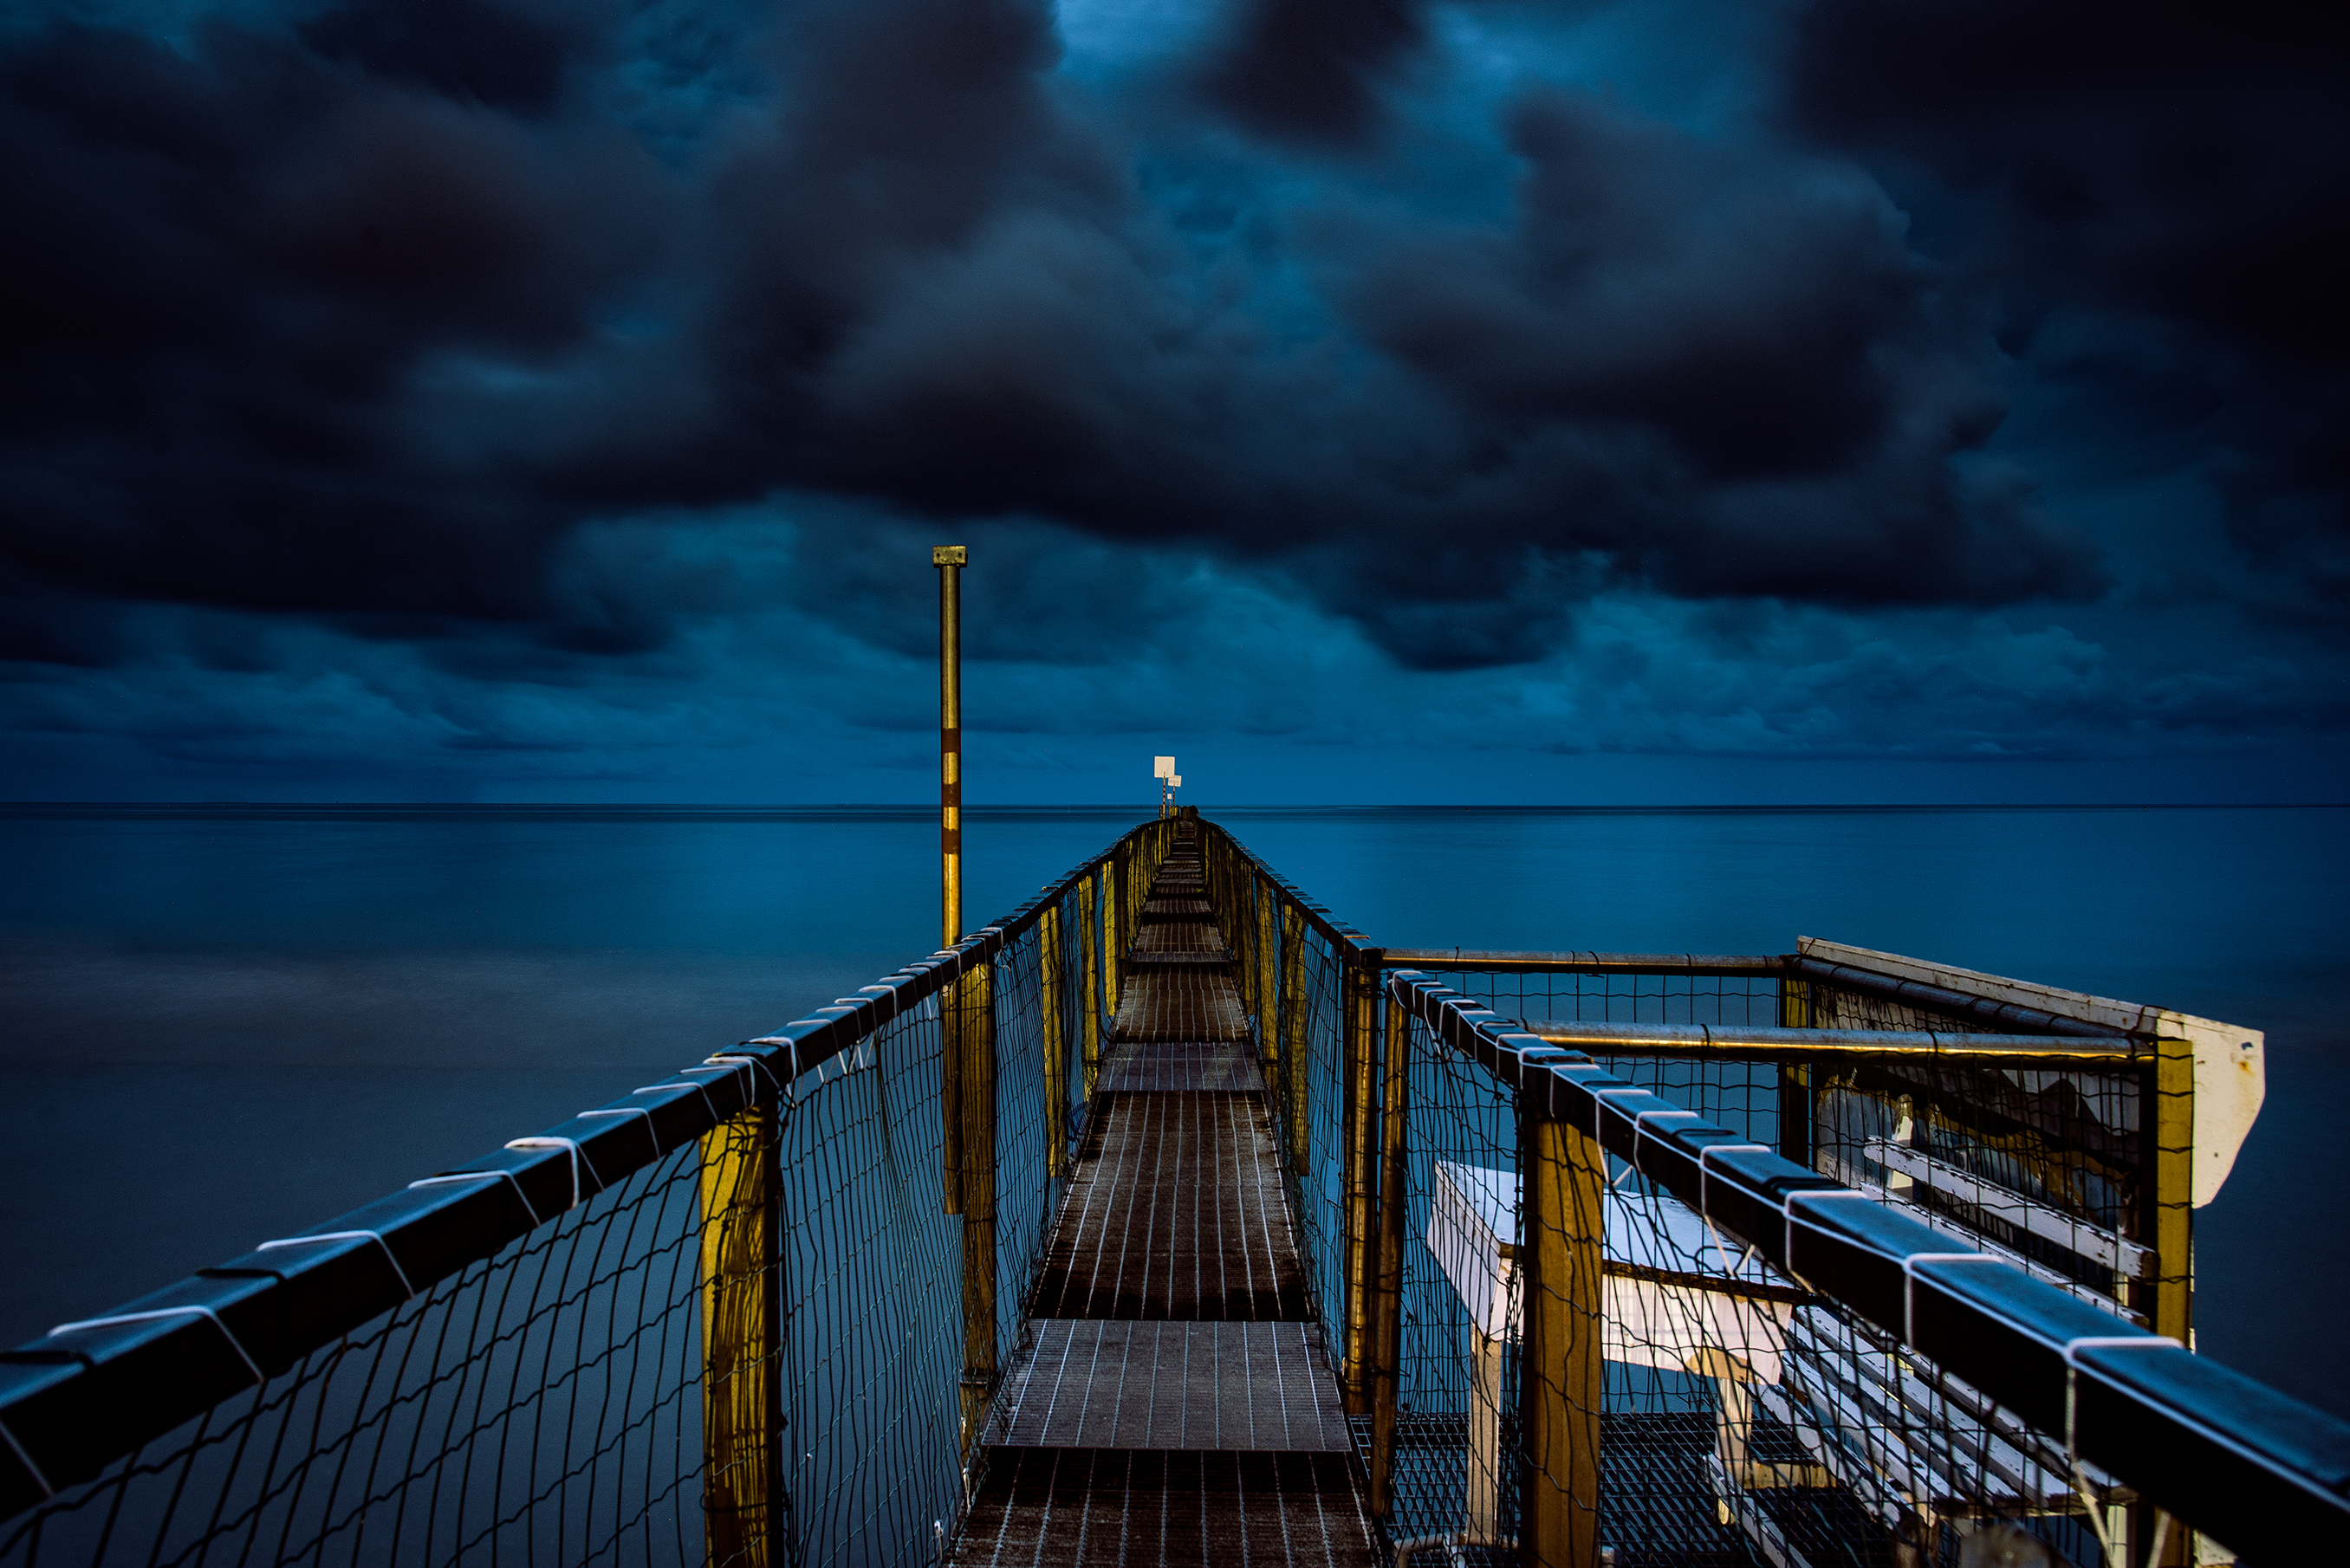
sea, water, path, pathway, ocean, horizon, dock, light, cloud, sky, bridge, night, sunlight, atmosphere, pier, cityscape, dusk, evening, reflection, storm, darkness, overcast, blue, jetty, clouds, way, dark clouds, bad weather, steel frame, computer wallpaper, calm waters